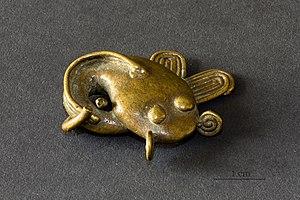
Ce peson en forme de poisson est un multiple du poids de la graine d’Abrus precatorius (0.14 à 0,19 g) qui servait de référence pour tout pesage. L'or était très important dans la vie économique et politique des royaumes Akan du sud du Ghana et de la Côte d'Ivoire. Jusqu'au milieu du XIXe siècle, la poudre d'or était la principale forme de monnaie dans la région. Afin de mesurer des quantités précises d'or, un système complexe de poids, généralement en laiton coulé, s'est développé au dix-septième siècle. Au-delà de cette fonction usuelle, les pesons d'ors font souvent référence au pouvoir politique, reproduisant en miniature les attributs royaux, ainsi qu’à certaines vertus comme la sagesse que commentent généralement des proverbes. Aujourd’hui, la monnaie nationale a remplacé le précieux métal et ce système pondéral n’a plus lieu depuis le début du XX° siècle.
Le franc CFA est une monnaie commune, la devise officielle des huit États membres de l'Union économique et monétaire ouest-africaine (UEMOA) : Bénin, Burkina Faso, Côte d'Ivoire, Guinée-Bissau, Mali, Niger, Sénégal et Togo. Il est divisé en cent centimes. Son code ISO 4217 est XOF. Il est prévu qu'il soit remplacé par l'eco pour le troisième trimestre 2020 ou 2021 afin de devenir la monnaie unique de la CEDEAO.